Telford Steam Railway

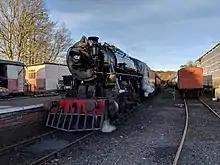
S160 standing at Spring Village awaiting the green flag to start the day pulling The Polar Express

Although from the road it appears the formation would have to be raised by a prohibitive amount to achieve the statutory headroom below the bridge over the A4169, surveying by Telford Horsehay Steam Trust confirmed that a modest increase in height will provide the necessary clearance without increasing the already steep gradient between Doseley station and Lightmoor Junction. Network Rail have donated a fabricated steel bridge that will be suitable to span the road which arrived at Spring Village in October 2010.